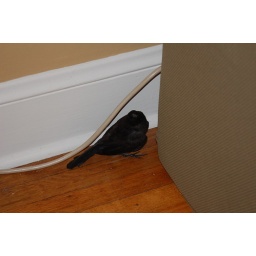
this bird was hopping all over our house